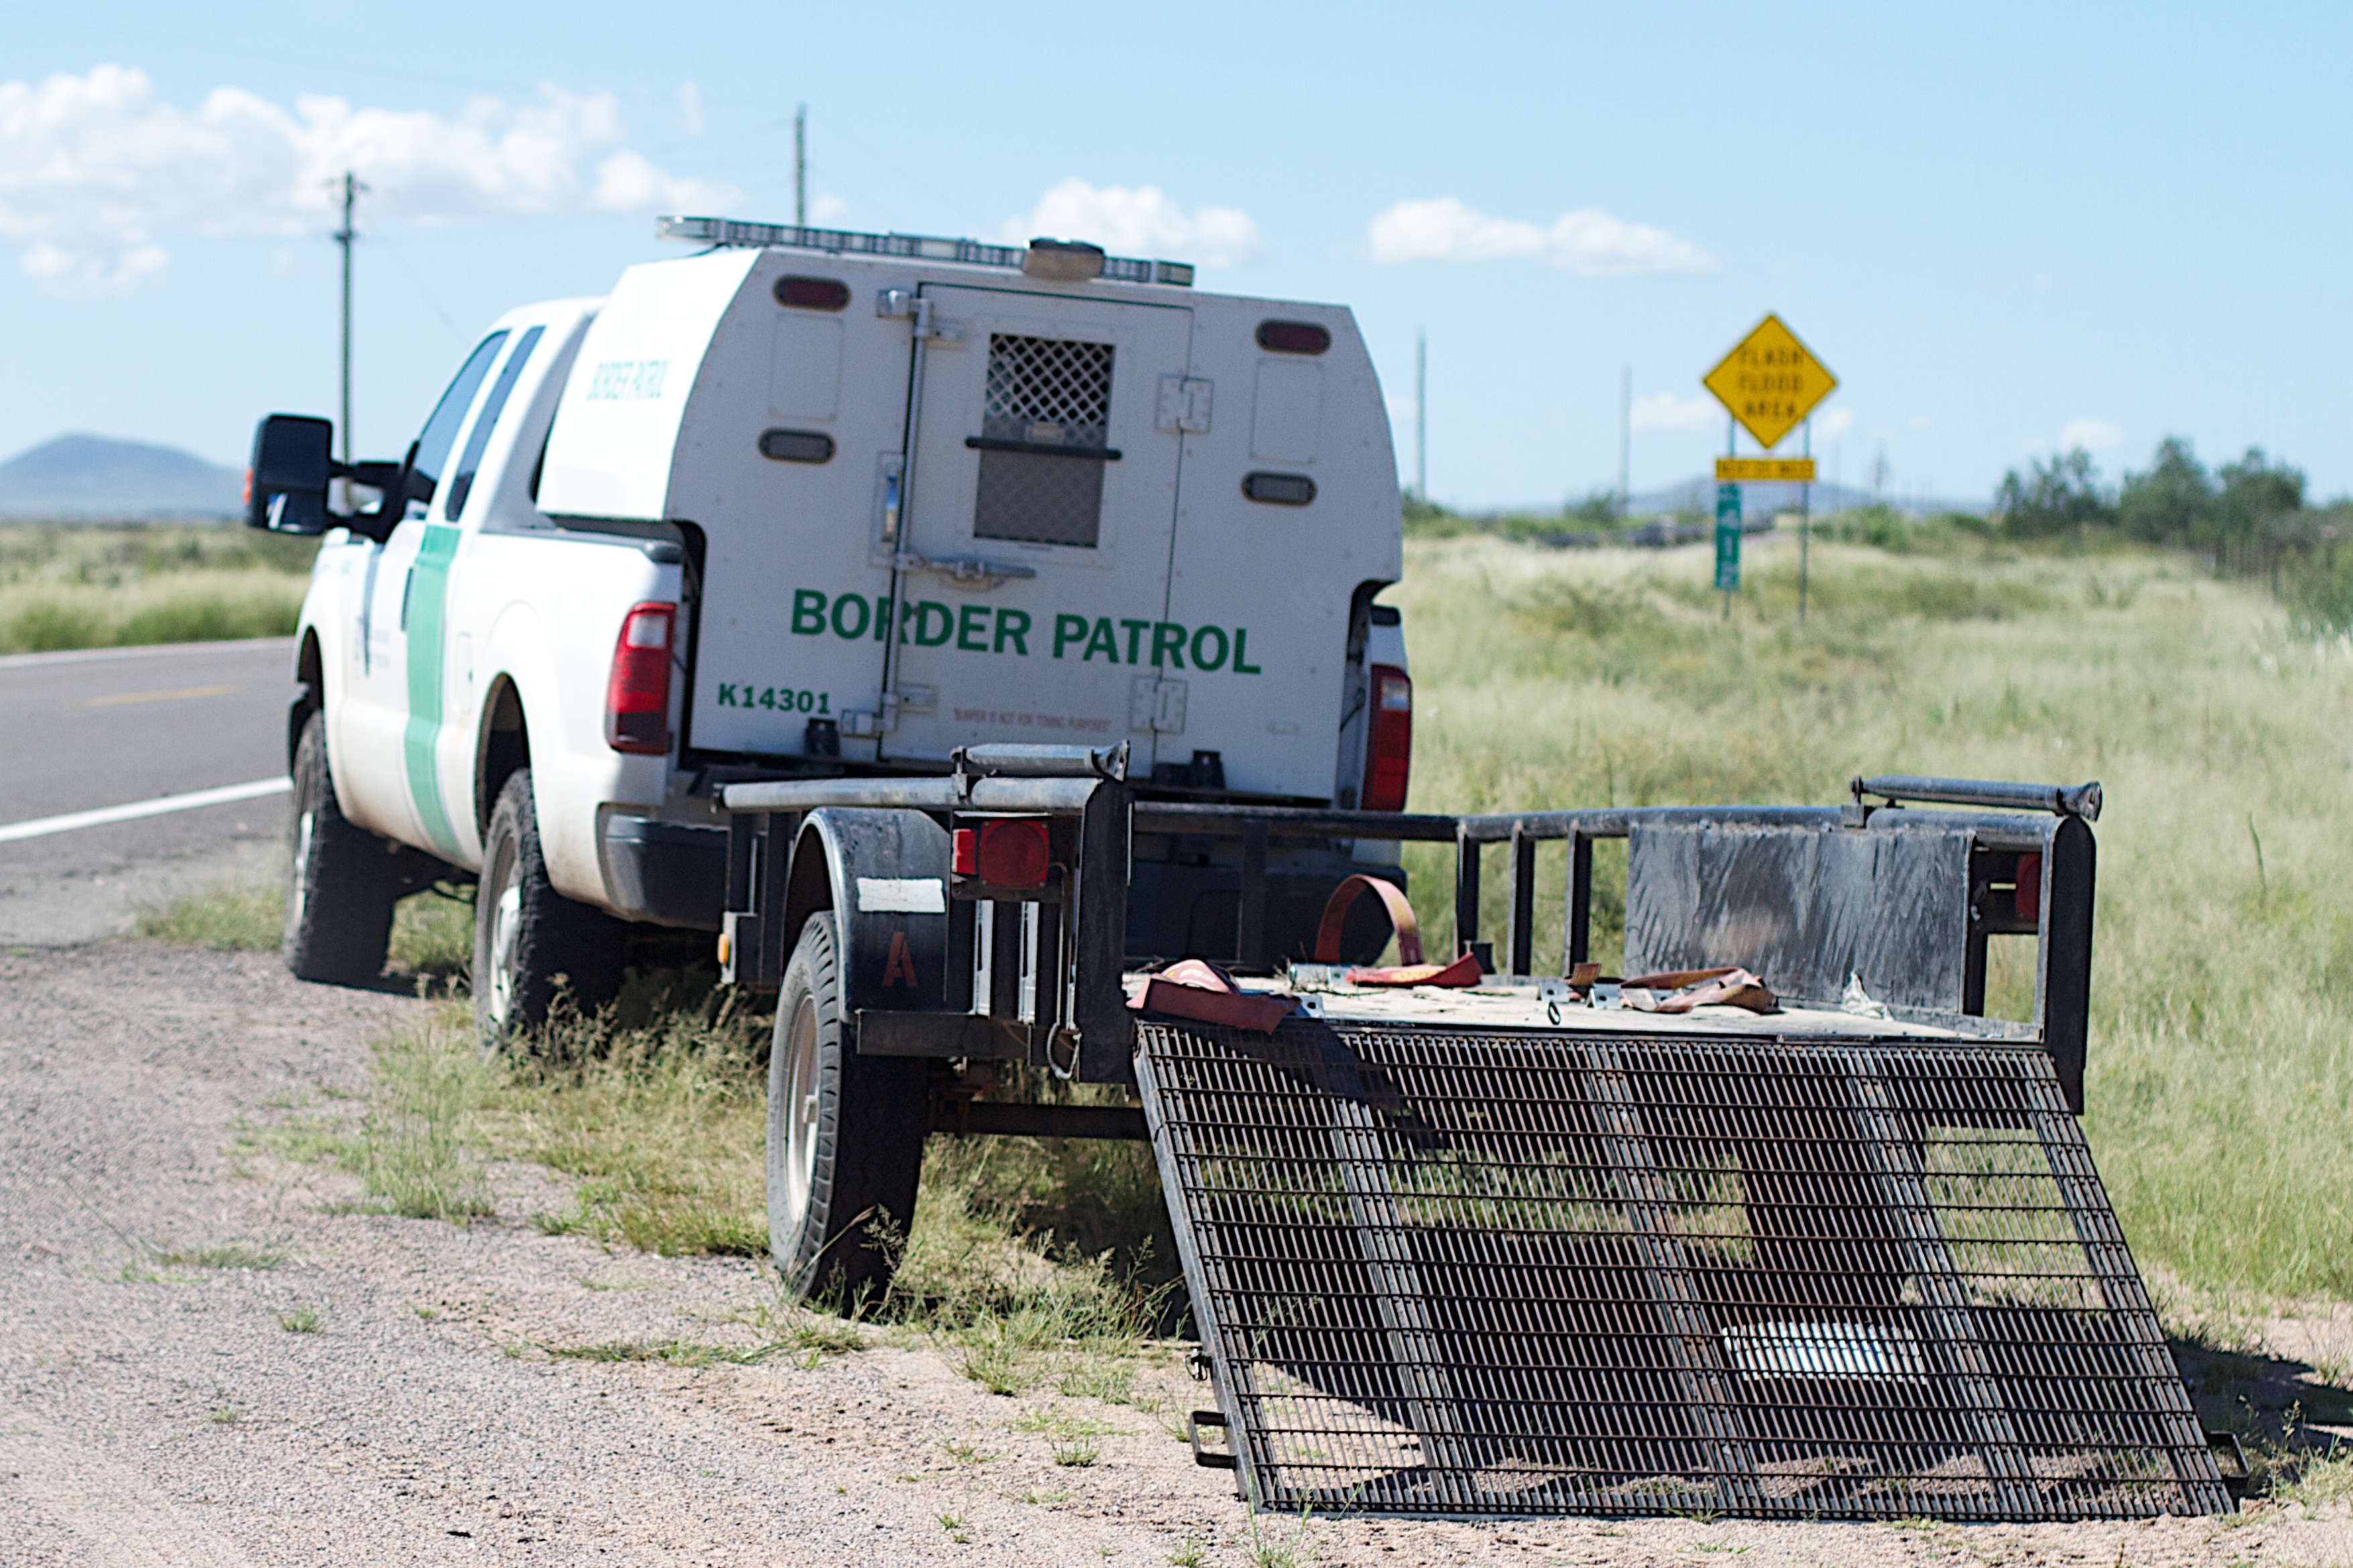
car, transport, truck, vehicle, off roading